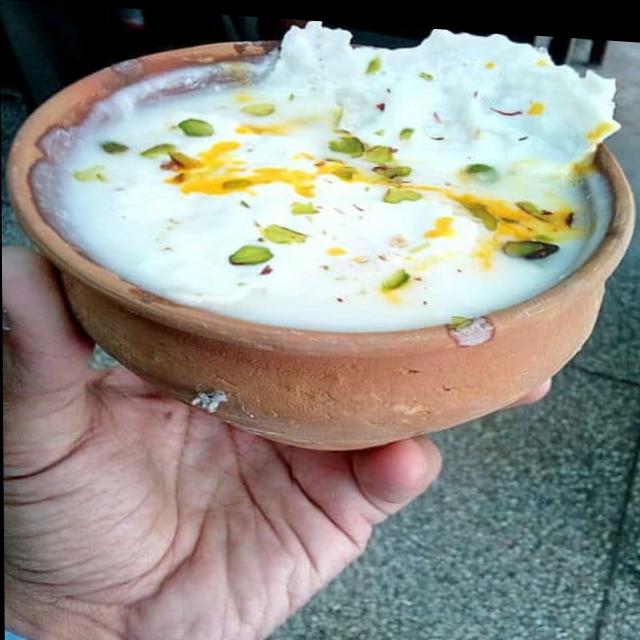
Dish: lassi